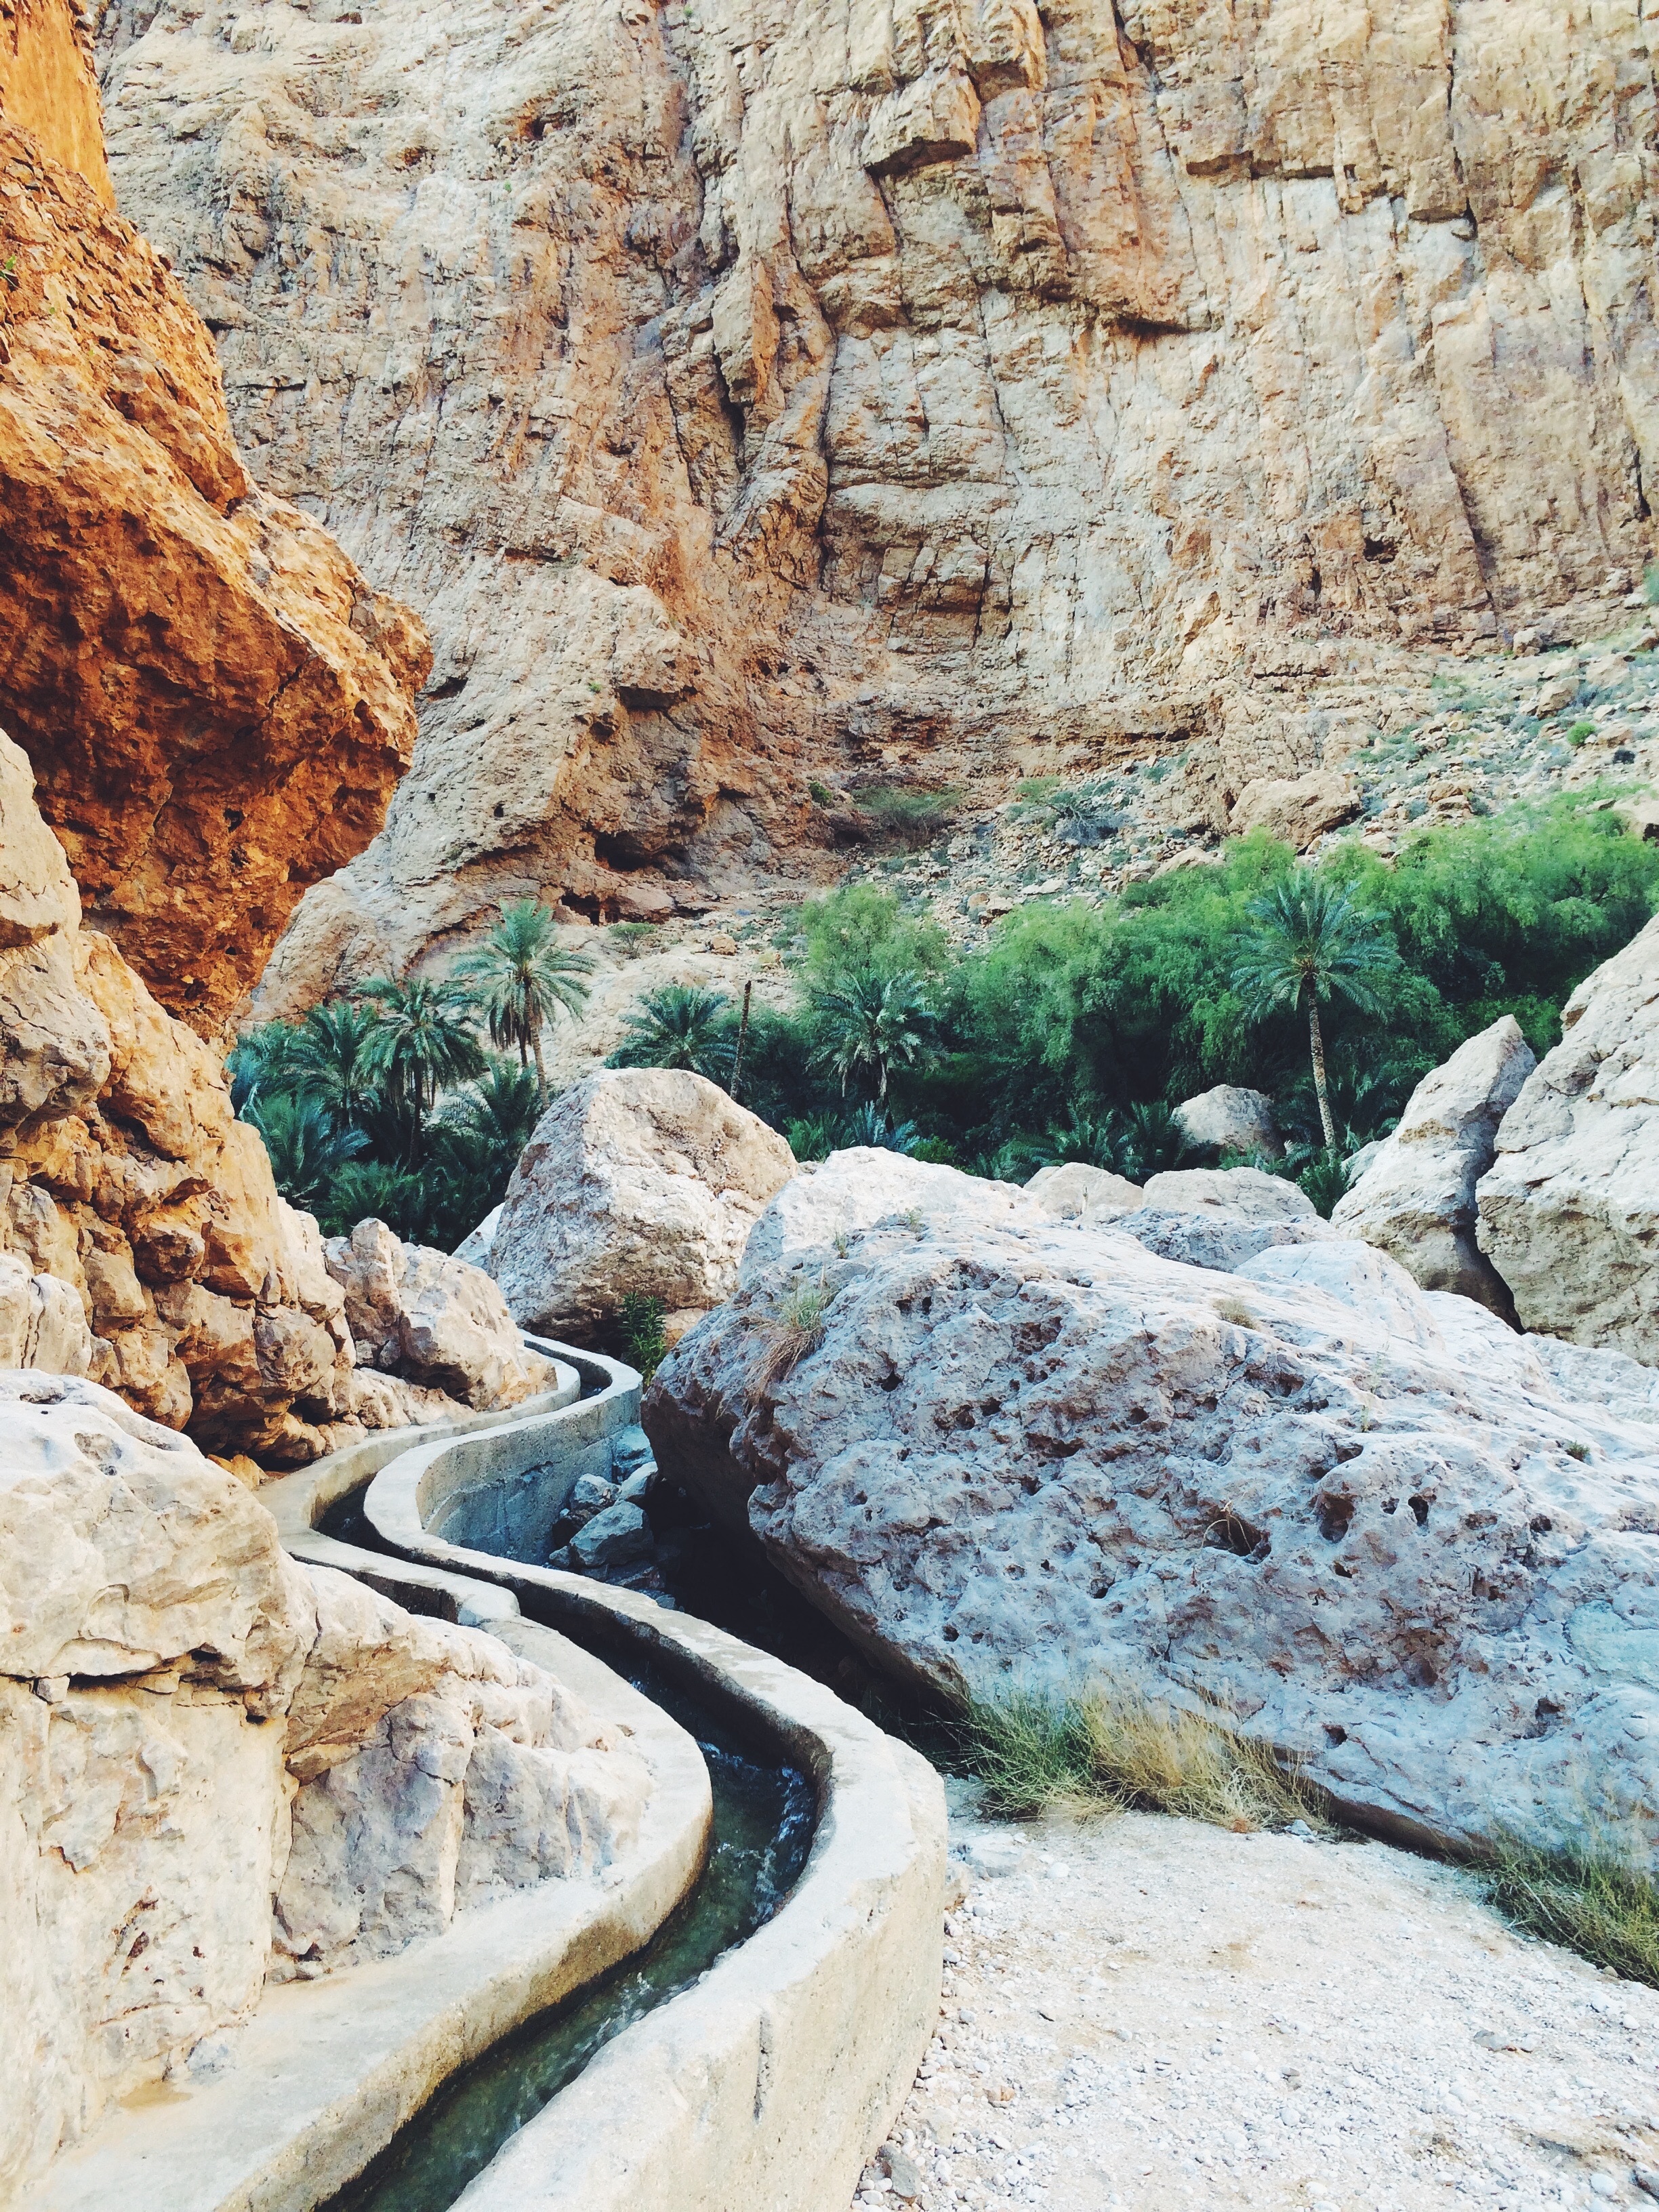
rock, wilderness, trail, river, valley, formation, cliff, stream, canyon, terrain, geology, badlands, wadi, landform, geographical feature